John Player & Sons

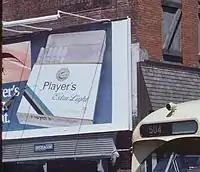
Pack of Player's Extra Lights shown on a billboard in Toronto, Canada, c. 1980

A new factory (the 'Horizon' factory) was opened in the early 1970s on Nottingham's industrial outskirts, with better road access and more effective floor space, next to the headquarters of Boots the Chemists. On 15 April 2014, Imperial Tobacco announced that the Horizon factory would close in early 2016, bringing an end to cigarette and tobacco manufacture in Nottingham after over 130 years.